Sir Charles Madden, 1st Baronet

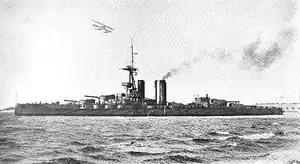
The battleship , in which Madden saw action as Chief of Staff to the Commander-in-Chief of the Grand Fleet at the Battle of Jutland

When Admiral Sir John Jellicoe was appointed to take over the command of the Grand Fleet at the start of the First World War, he asked for his wife's brother-in-law, Madden, who had been designated to rejoin the Board of Admiralty as Third Sea Lord, to accompany him as chief of staff. Madden was accordingly sent to join Jellicoe in the dreadnought , Jellicoe's flagship, in August 1914 and, having been promoted to acting vice admiral in June 1915 and appointed a Knight Commander of the Order of the Bath in the 1916 New Year Honours, he took part in the Battle of Jutland in May 1916. He was appointed a Knight Commander of the Order of St Michael and St George on 31 May 1916 for his services at Jutland and confirmed in the rank of vice-admiral on 9 June 1916. He was also appointed a commander of the French Legion of Honour on 15 September 1916.